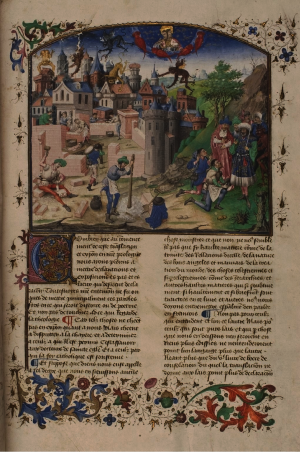
La Cité de Dieu de saint Augustin, traduite en français par Raoul de Presles, 1375. Première page illustrée.